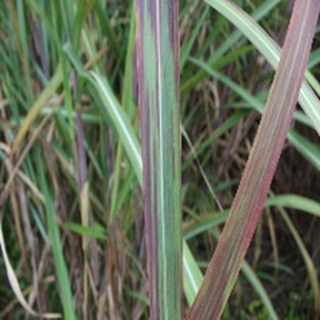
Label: sugarcane_bacterial_blight